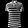
Label: T - shirt / top